Pseudo-Simons

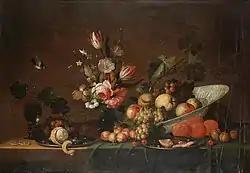
"Apples and grapes in a wan-li kraakware dish"

The Pseudo-Simons is the notname given to a painter presumed to have been active in Antwerp during the second half of the 17th century and attributed with around 100 works, principally of fruit and flower still lifes as well as pronkstillevens.